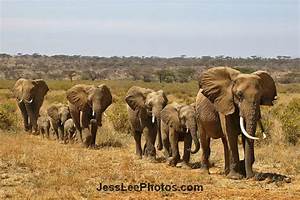
Label: elefante